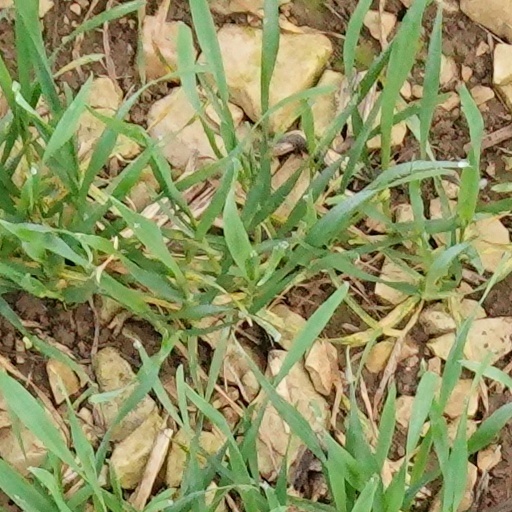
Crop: wheat